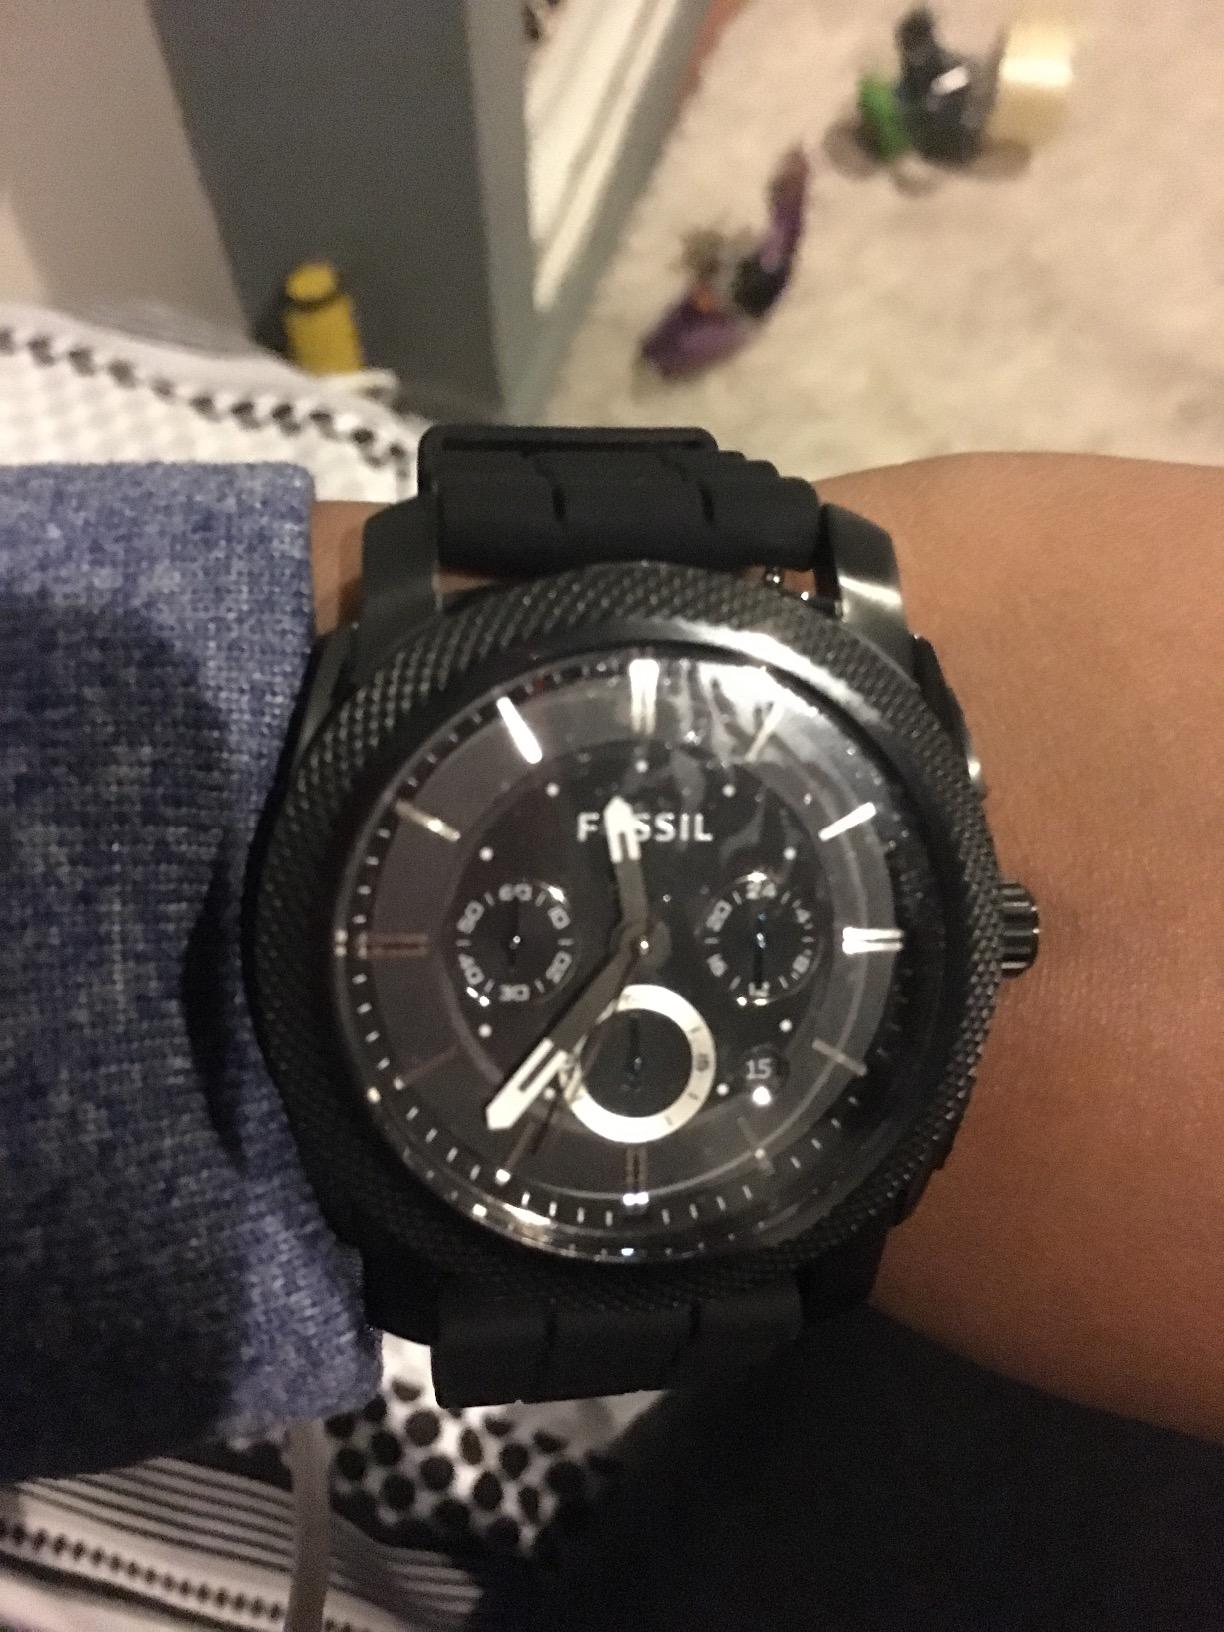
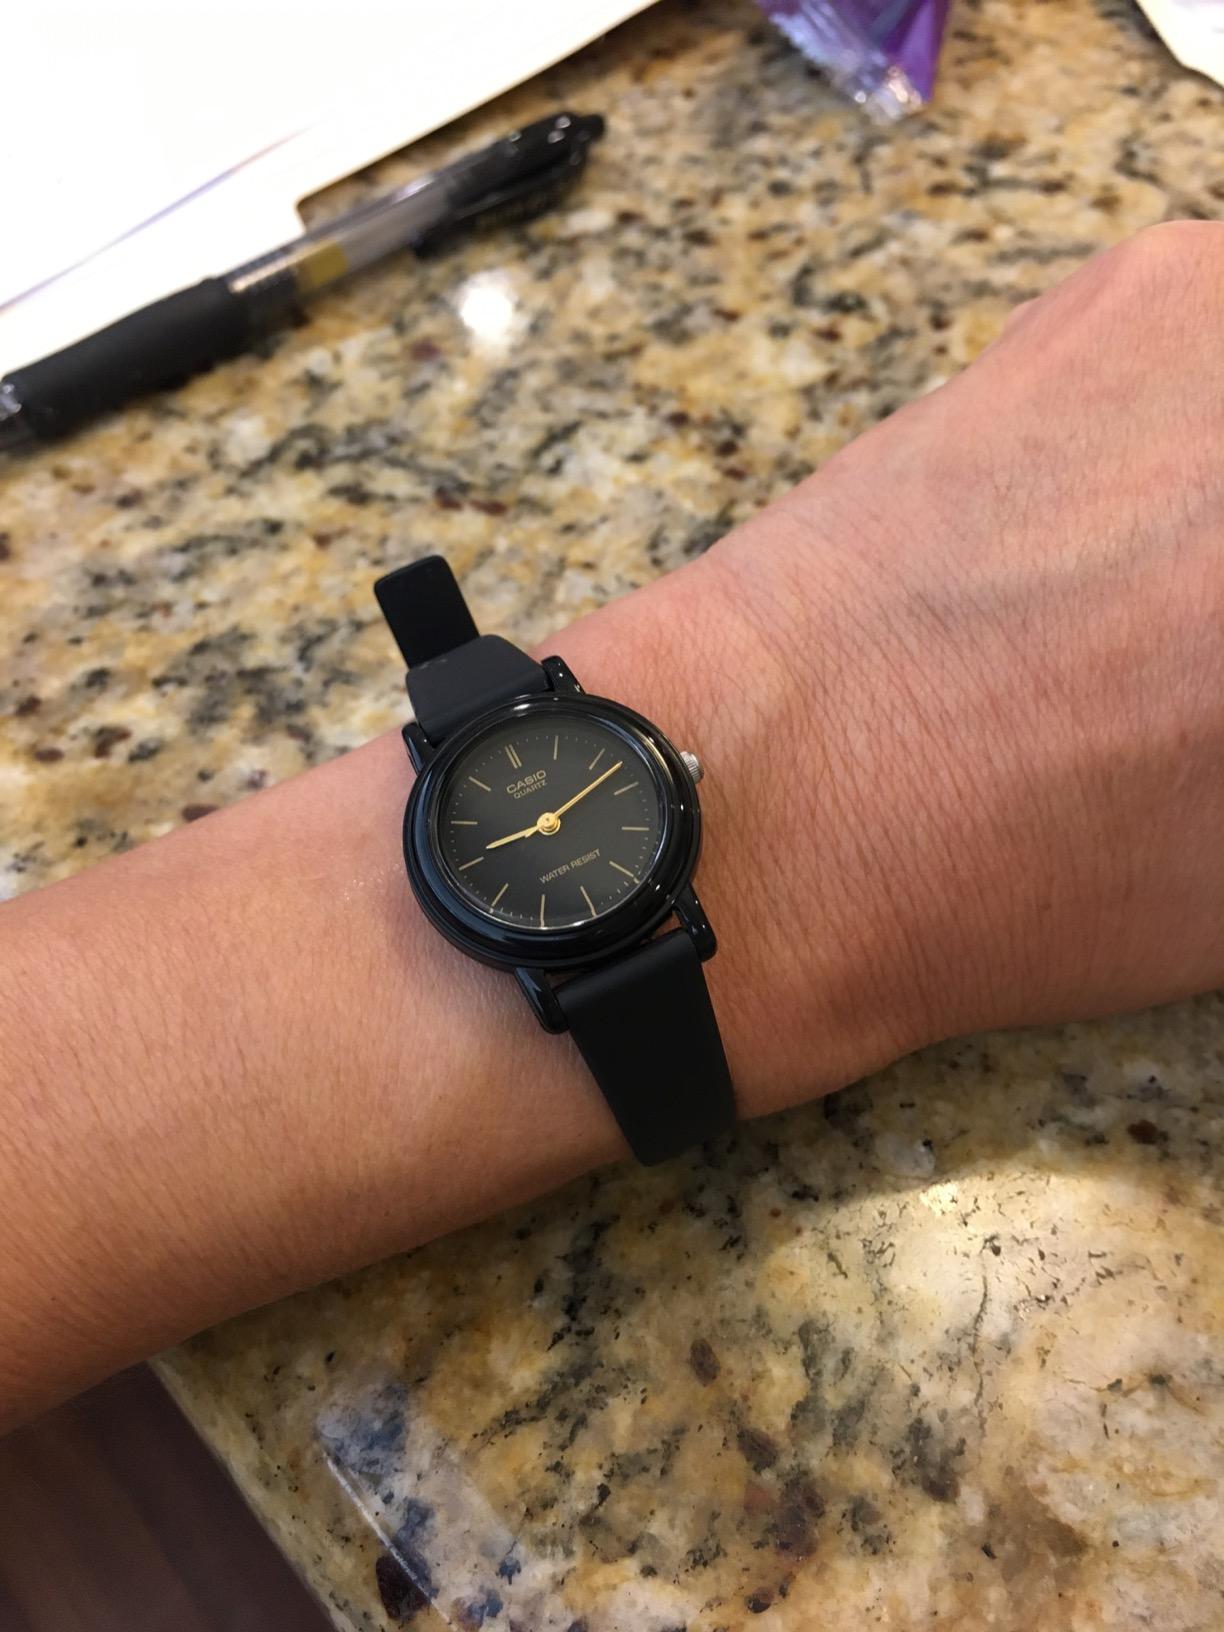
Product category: accessories_watch
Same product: no